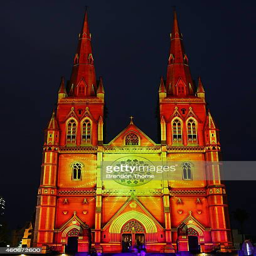
late gothic revival structure is illuminated as part of a christmas lights display in celebration